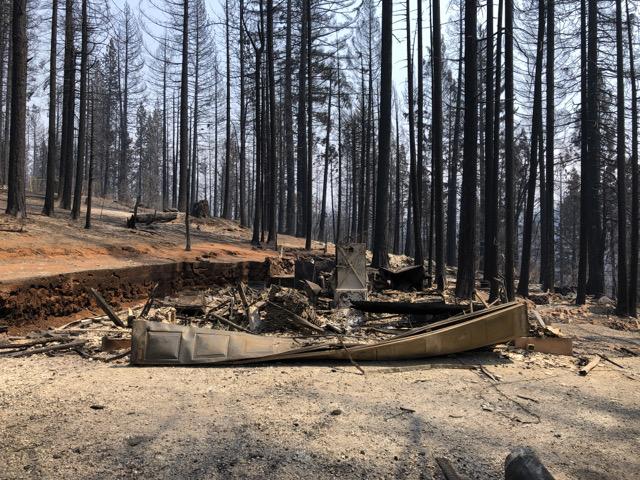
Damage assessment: destroyed